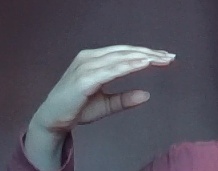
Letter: jeem